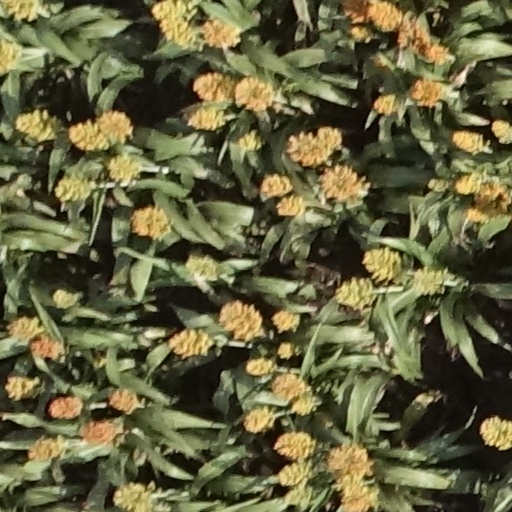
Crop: sorghum